Cangnan County

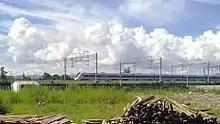

Cangnan sits on one of the busiest rail corridors (Yanhai High speed Railway) in China. The main rail way station is Cangnan Railway Station. It is one of the busiest of the county-level rail station in Zhejiang Province, consisting of two platforms that house the High Speed CRH service to Shanghai, Nanjing, Hangzhou, Beijing, Xuzhou, Lu'an and beyond.